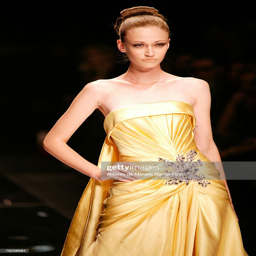
a model shows a creation .